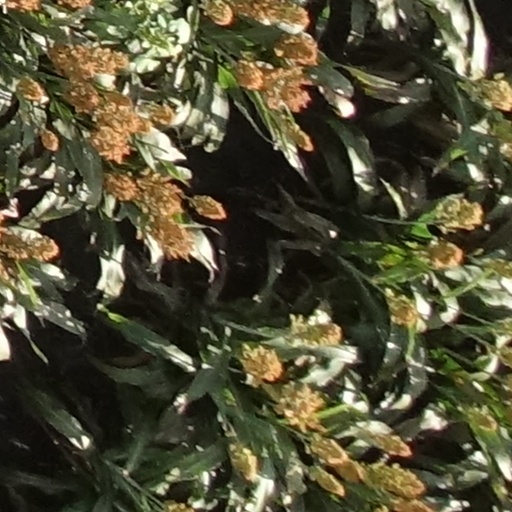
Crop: sorghum